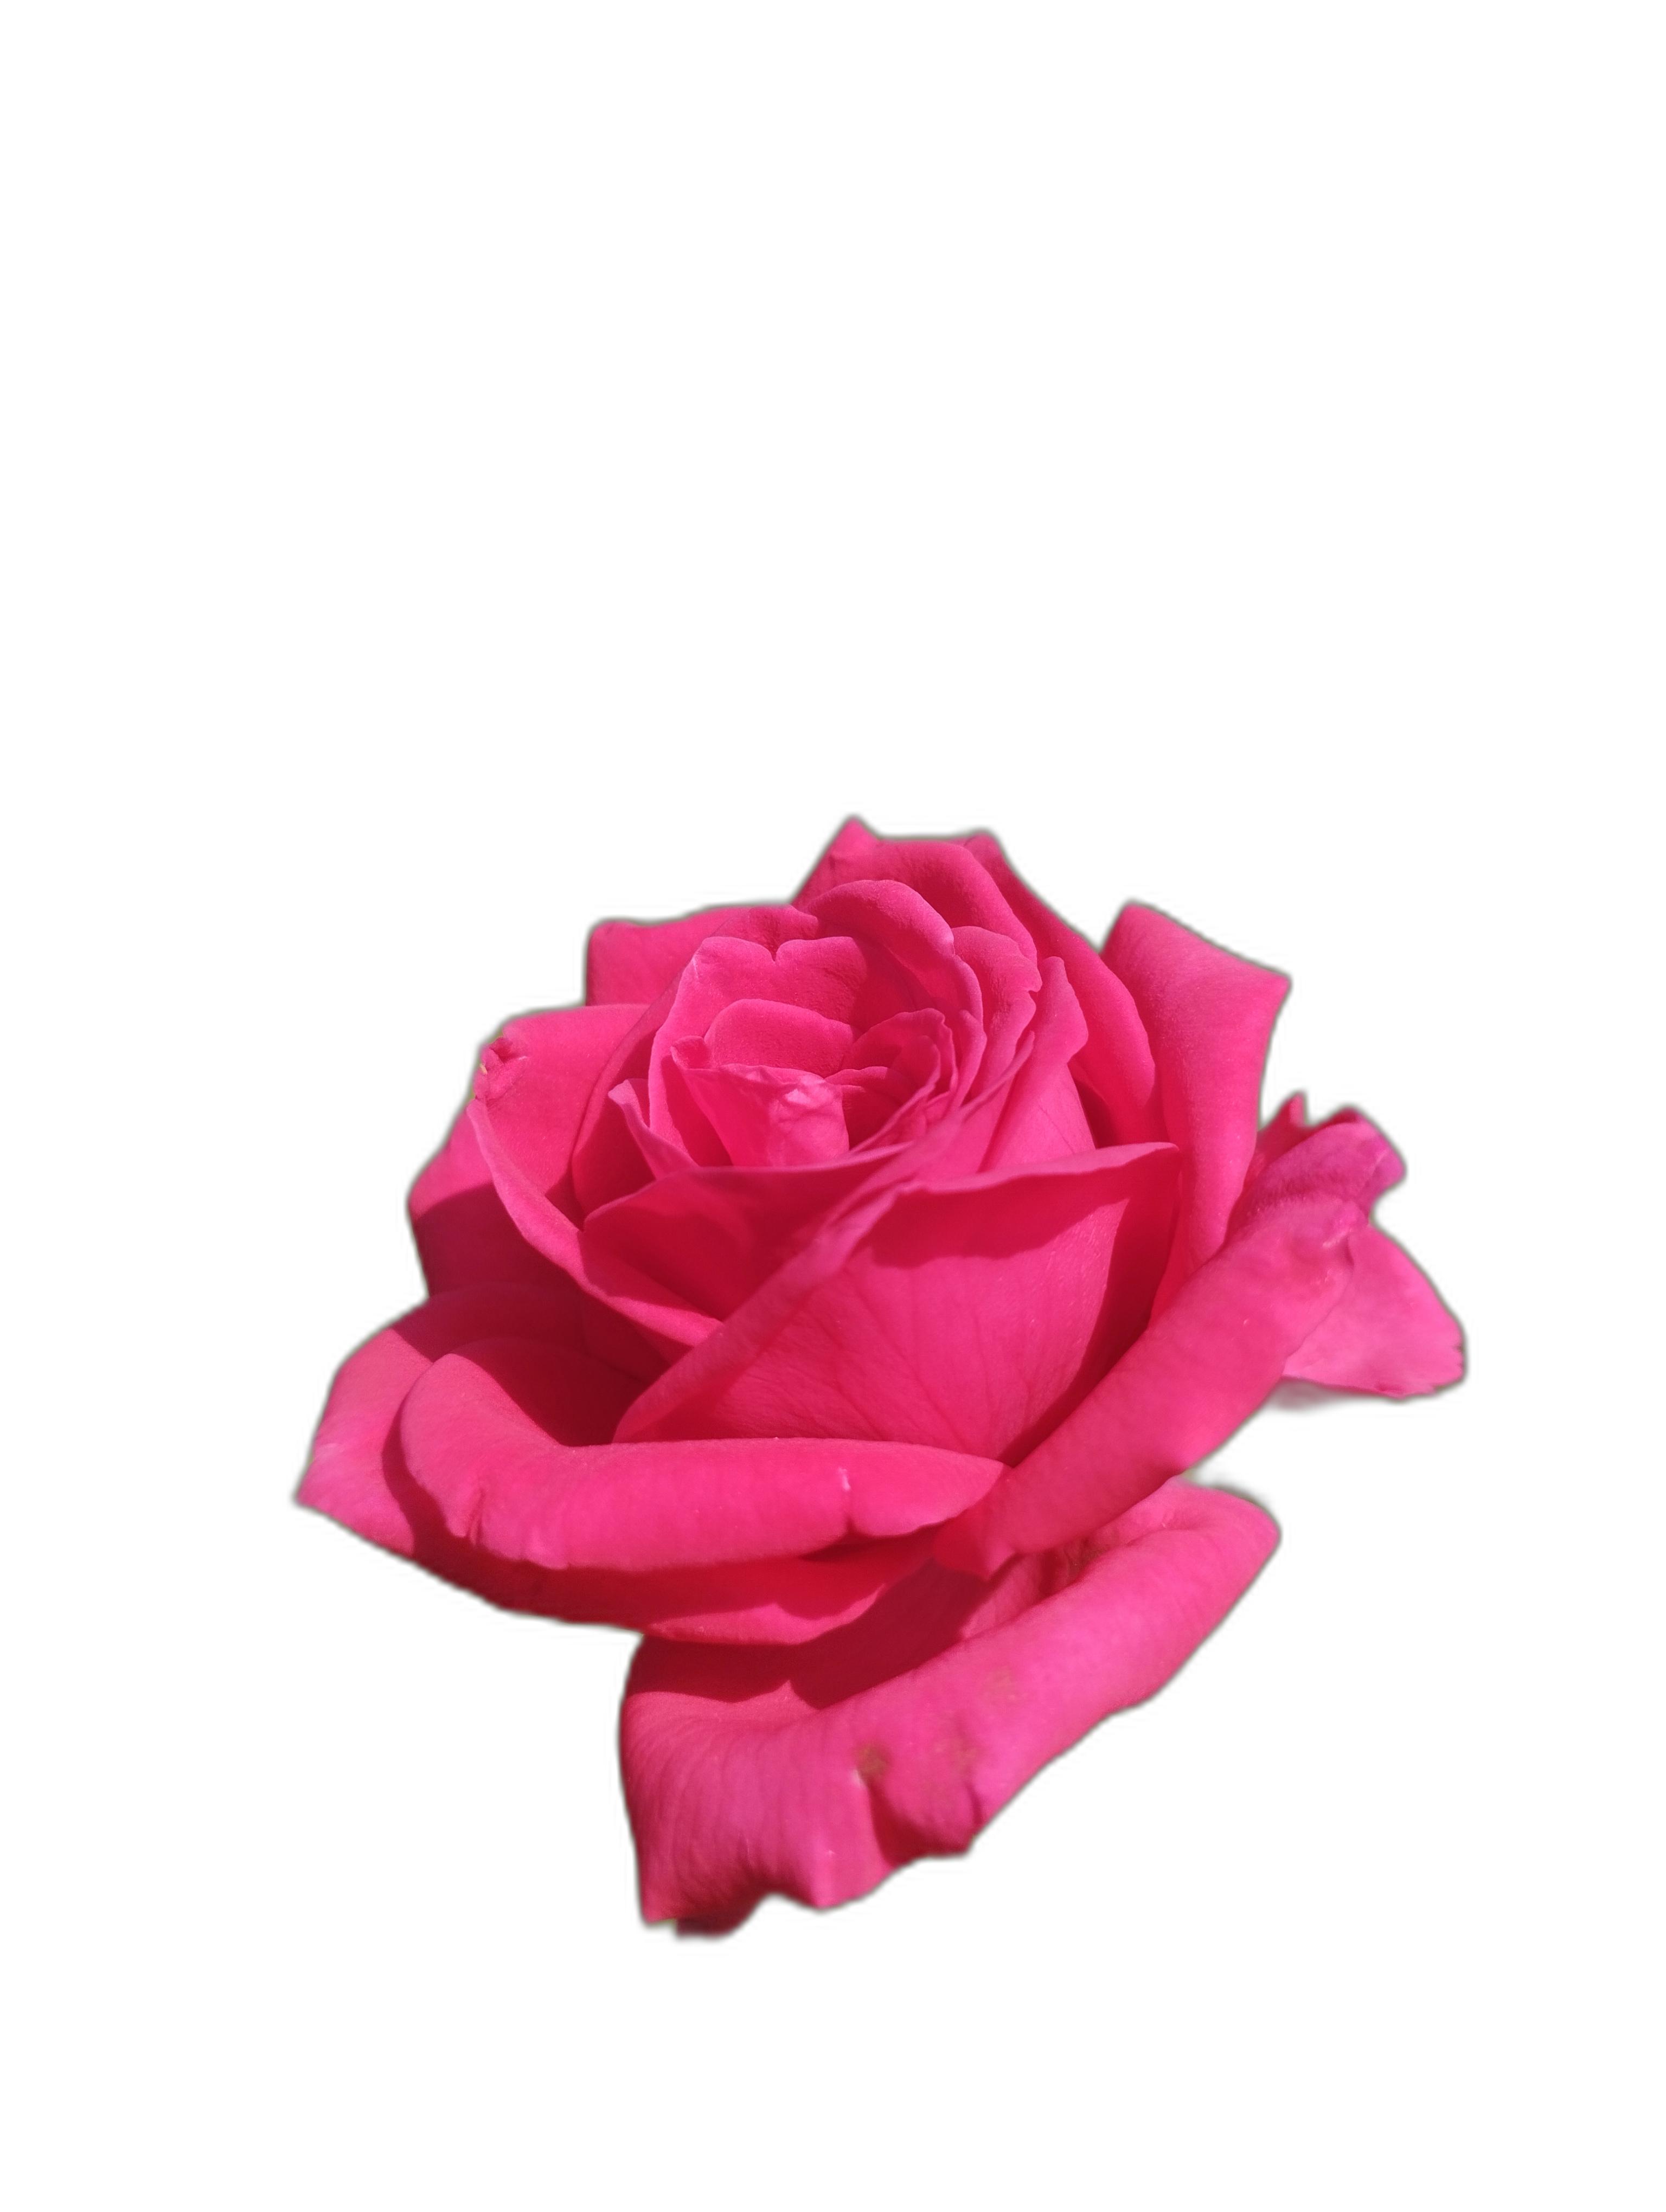
Label: Rose